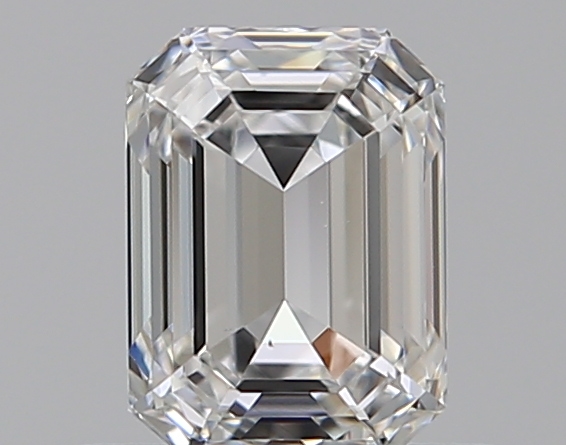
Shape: emerald
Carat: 0.51
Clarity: VS1
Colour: F
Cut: EX
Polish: EX
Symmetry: VG
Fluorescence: F
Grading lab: GIA
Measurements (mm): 5.13 x 3.77 x 2.57